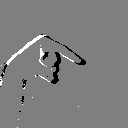
ASL letter: q